Brandon Jennings

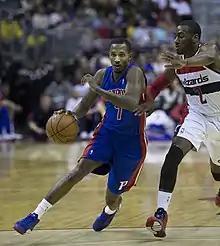
Jennings with the Pistons in 2014.

On July 31, 2013, Jennings was signed-and-traded to the Detroit Pistons in exchange for Brandon Knight, Khris Middleton and Viacheslav Kravtsov. He agreed to a three-year contract, reportedly worth $25 million.